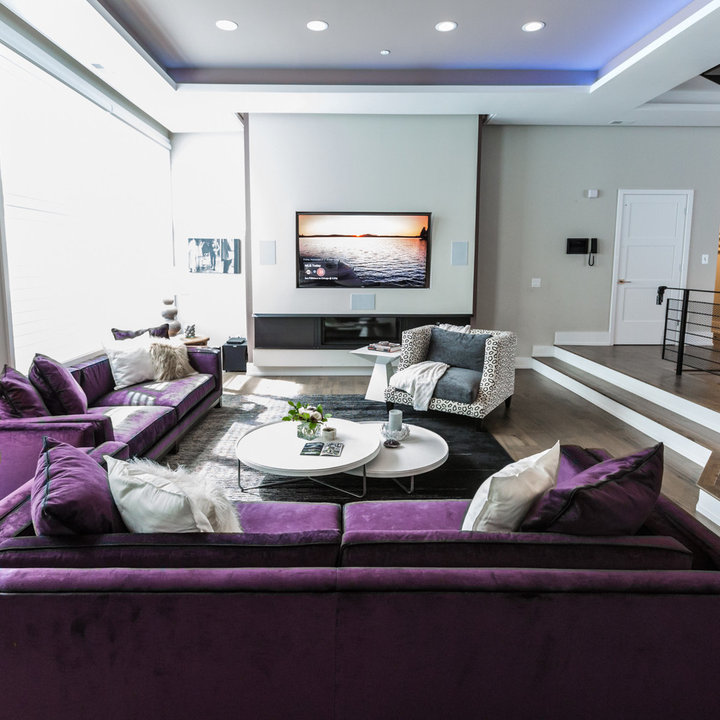
Style: Glamour